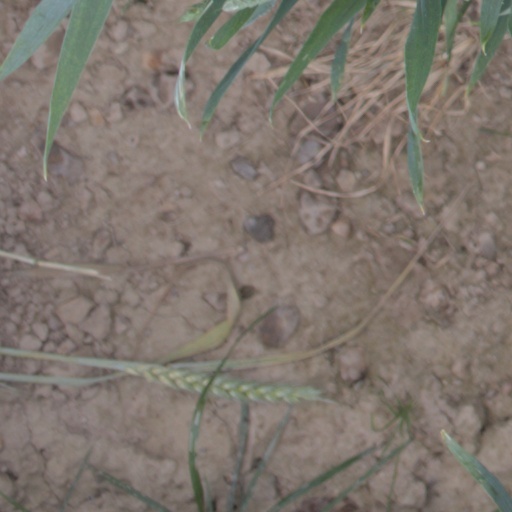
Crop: wheat